Jacqueline Kennedy Onassis

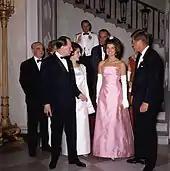
Jacqueline and John F. Kennedy, André and Marie-Madeleine Malraux, Lyndon B. and Lady Bird Johnson prior to a dinner, May 1962. Jacqueline Kennedy is wearing a gown designed by Oleg Cassini.

Jacqueline and U.S. Representative John F. Kennedy met at a dinner party hosted by journalist Charles L. Bartlett in May 1952. She was attracted to Kennedy's physical appearance, wit and wealth. The pair also shared the similarities of Catholicism, writing, enjoying reading and having previously lived abroad. Kennedy was busy running for the U.S. Senate seat in Massachusetts; the relationship grew more serious and he proposed to her after the November election. Bouvier took some time to accept, because she had been assigned to cover the coronation of Elizabeth II in London for "The Washington Times-Herald".